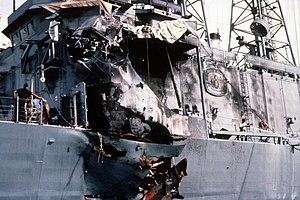
L'Exocet est une famille de missiles antinavire français subsoniques autonomes, volant à basse altitude et lancés par les bâtiments de surface, sous-marins, aéronefs ou batteries côtières.